Peter Max

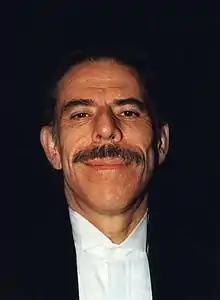
Max in 1998

Peter Max (born Peter Max Finkelstein, October 19, 1937) is a German-American artist known for using bright colors in his work. Works by Max are associated with the visual arts and culture of the 1960s, particularly psychedelic art and pop art.